Crescent Street

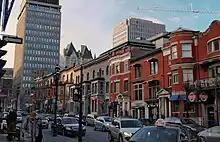
Crescent Street looking northward.

Crescent Street (officially in ) is a southbound street in downtown Montreal, Quebec, Canada. Running perpendicular to Saint Catherine Street, Crescent Street descends from Sherbrooke Street south to René Lévesque Boulevard.